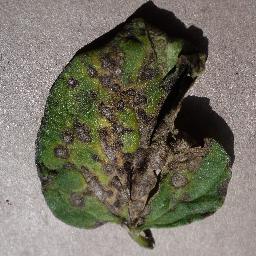
Label: Tomato___Early_blight